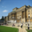
Label: castle